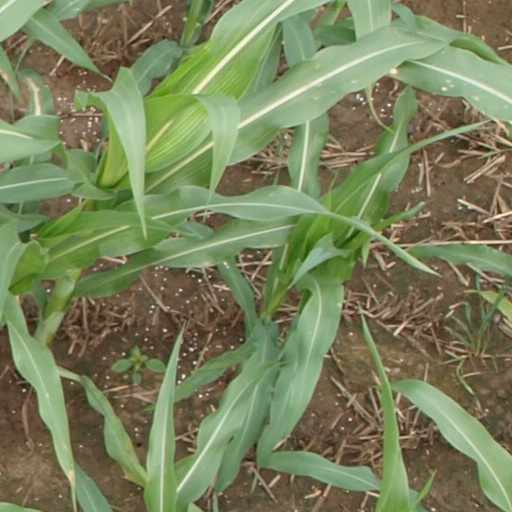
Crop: maize; corn